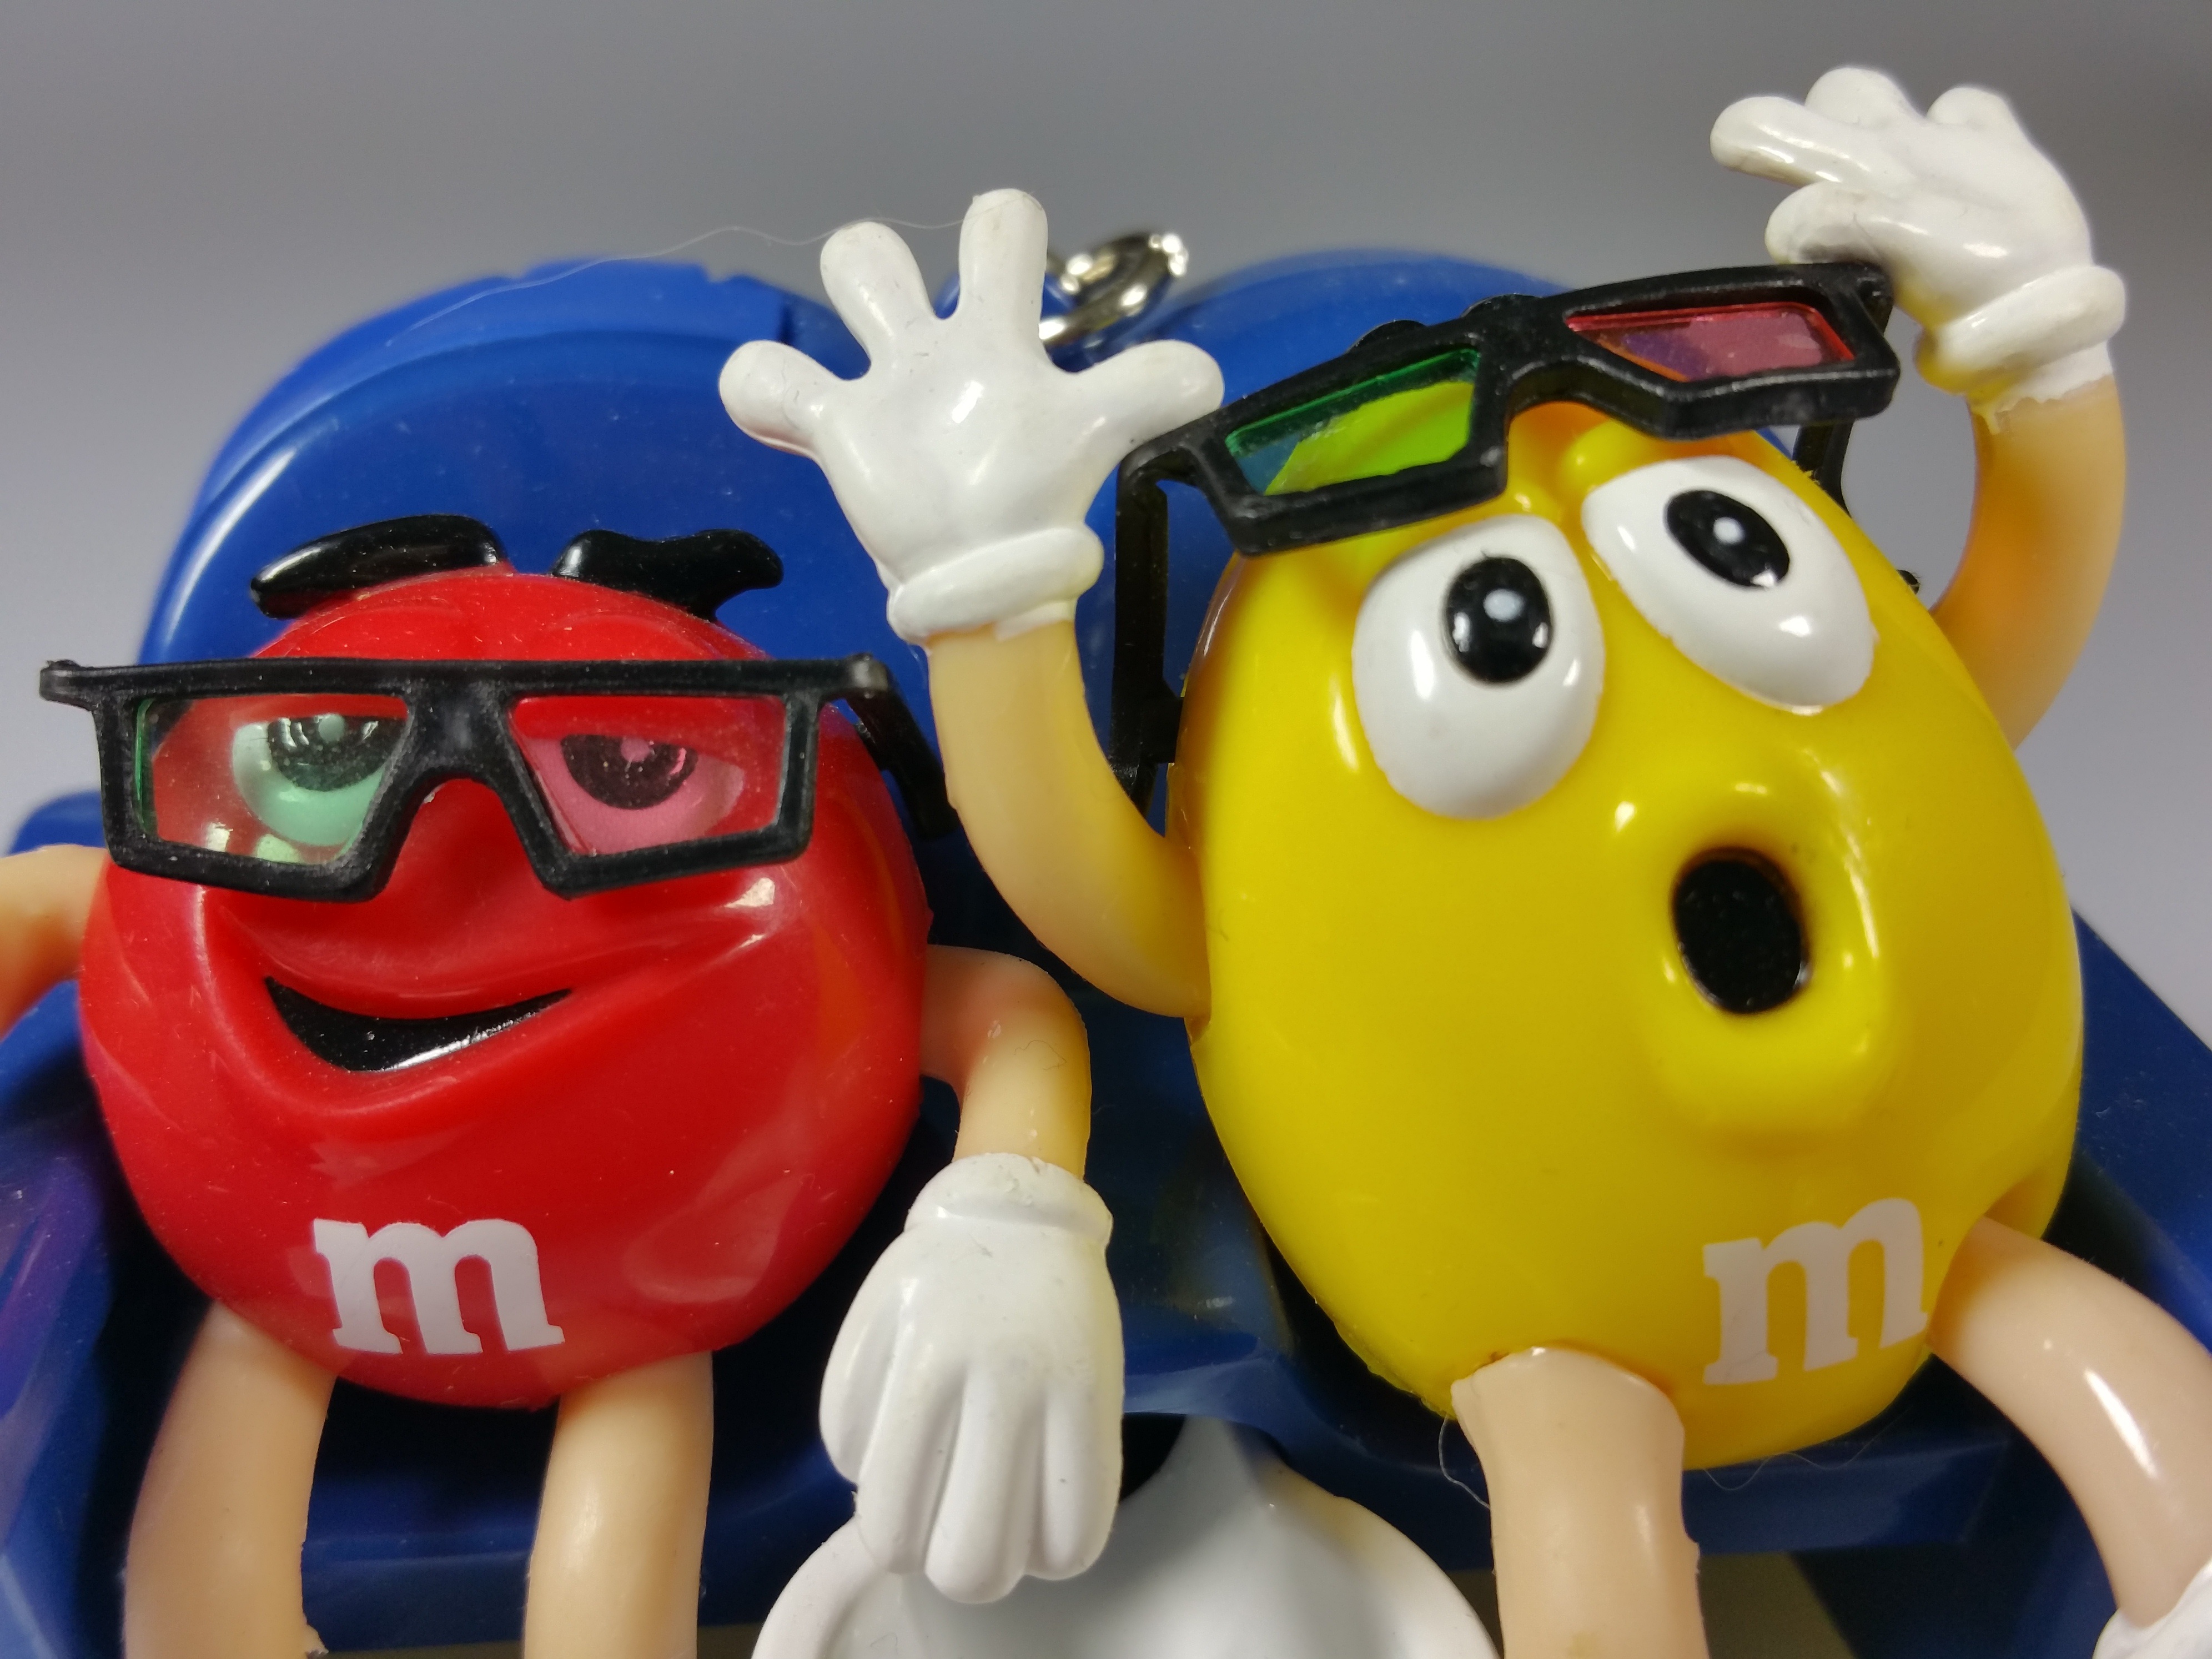
food, blue, colorful, toy, cake, figurine, funny, candy, action figure, inflatable, stuffed toy, m m's